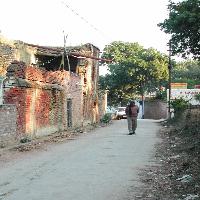
Weather: cloudy or overcast